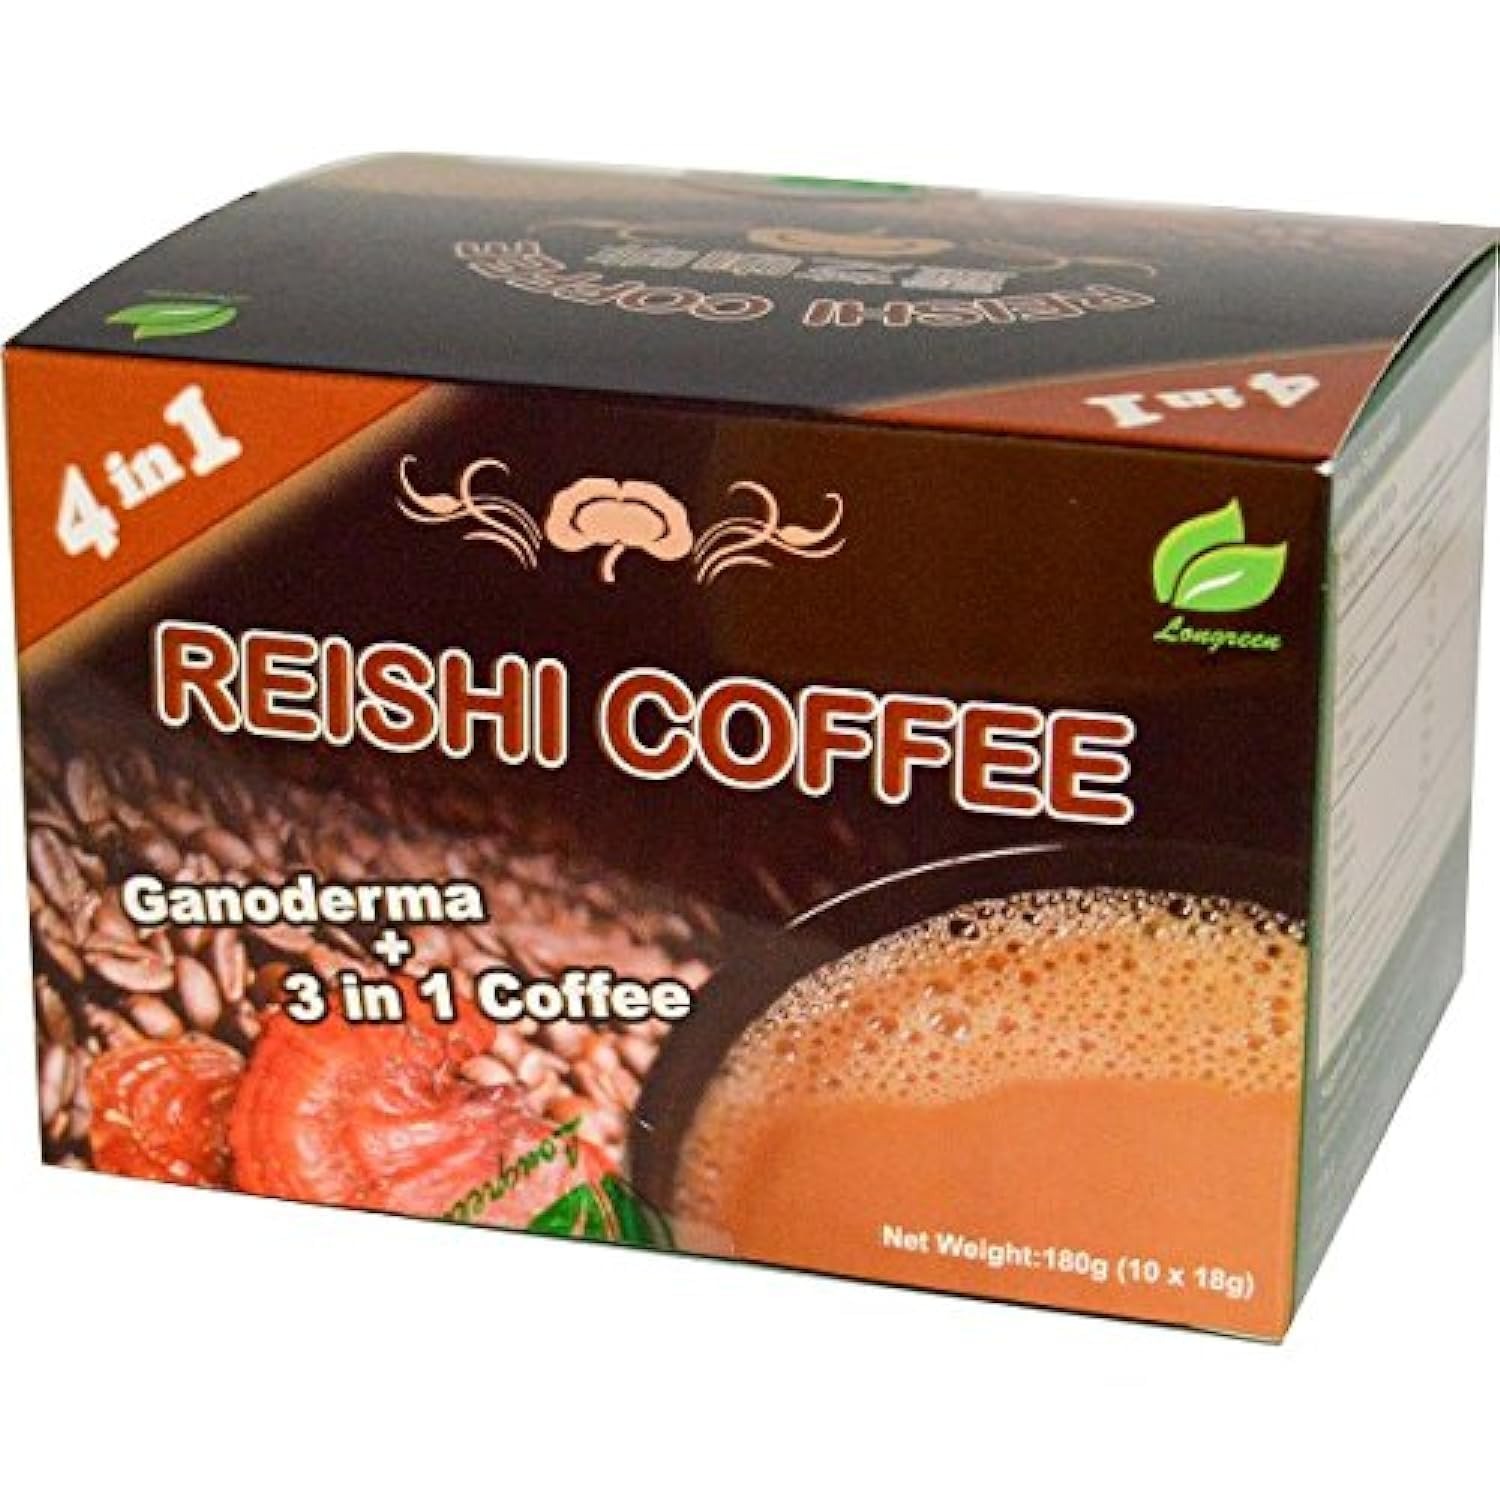
Item Name: Longreen Corporation, 4 in 1 Reishi Coffee, 10 Sachets, (18 g) Each
Value: 0.6349
Unit: Ounce

Price: 5.95